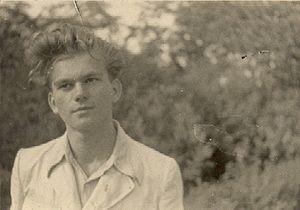
Karel Kosík était un penseur marxiste tchèque. Il est le père d'Antonín Kosík, philosophe et figure du milieu underground pragois.